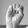
ASL letter: E